Cocaine and society

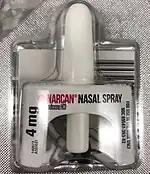
Narcan (naloxone) nasal spray

World annual cocaine consumption, as of 2000, stood at around 600 tonnes, with the United States consuming around 300 t, 50% of the total, Europe about 150 t, 25% of the total, and the rest of the world the remaining 150 t or 25%. It is estimated that 1.5 million people in the United States used cocaine in 2010, down from 2.4 million in 2006. Conversely, cocaine use appears to be increasing in Europe with the highest prevalences in Spain, the United Kingdom, Italy, and Ireland.